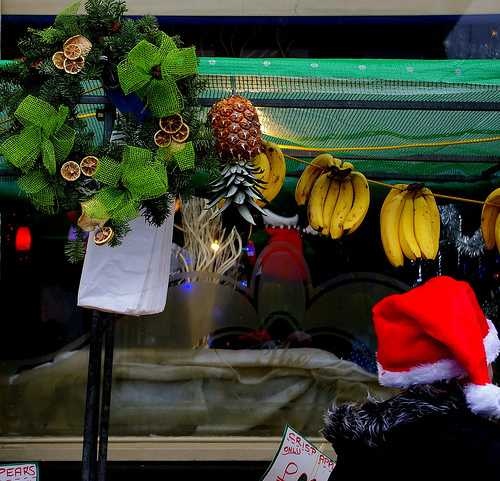
Label: Banana